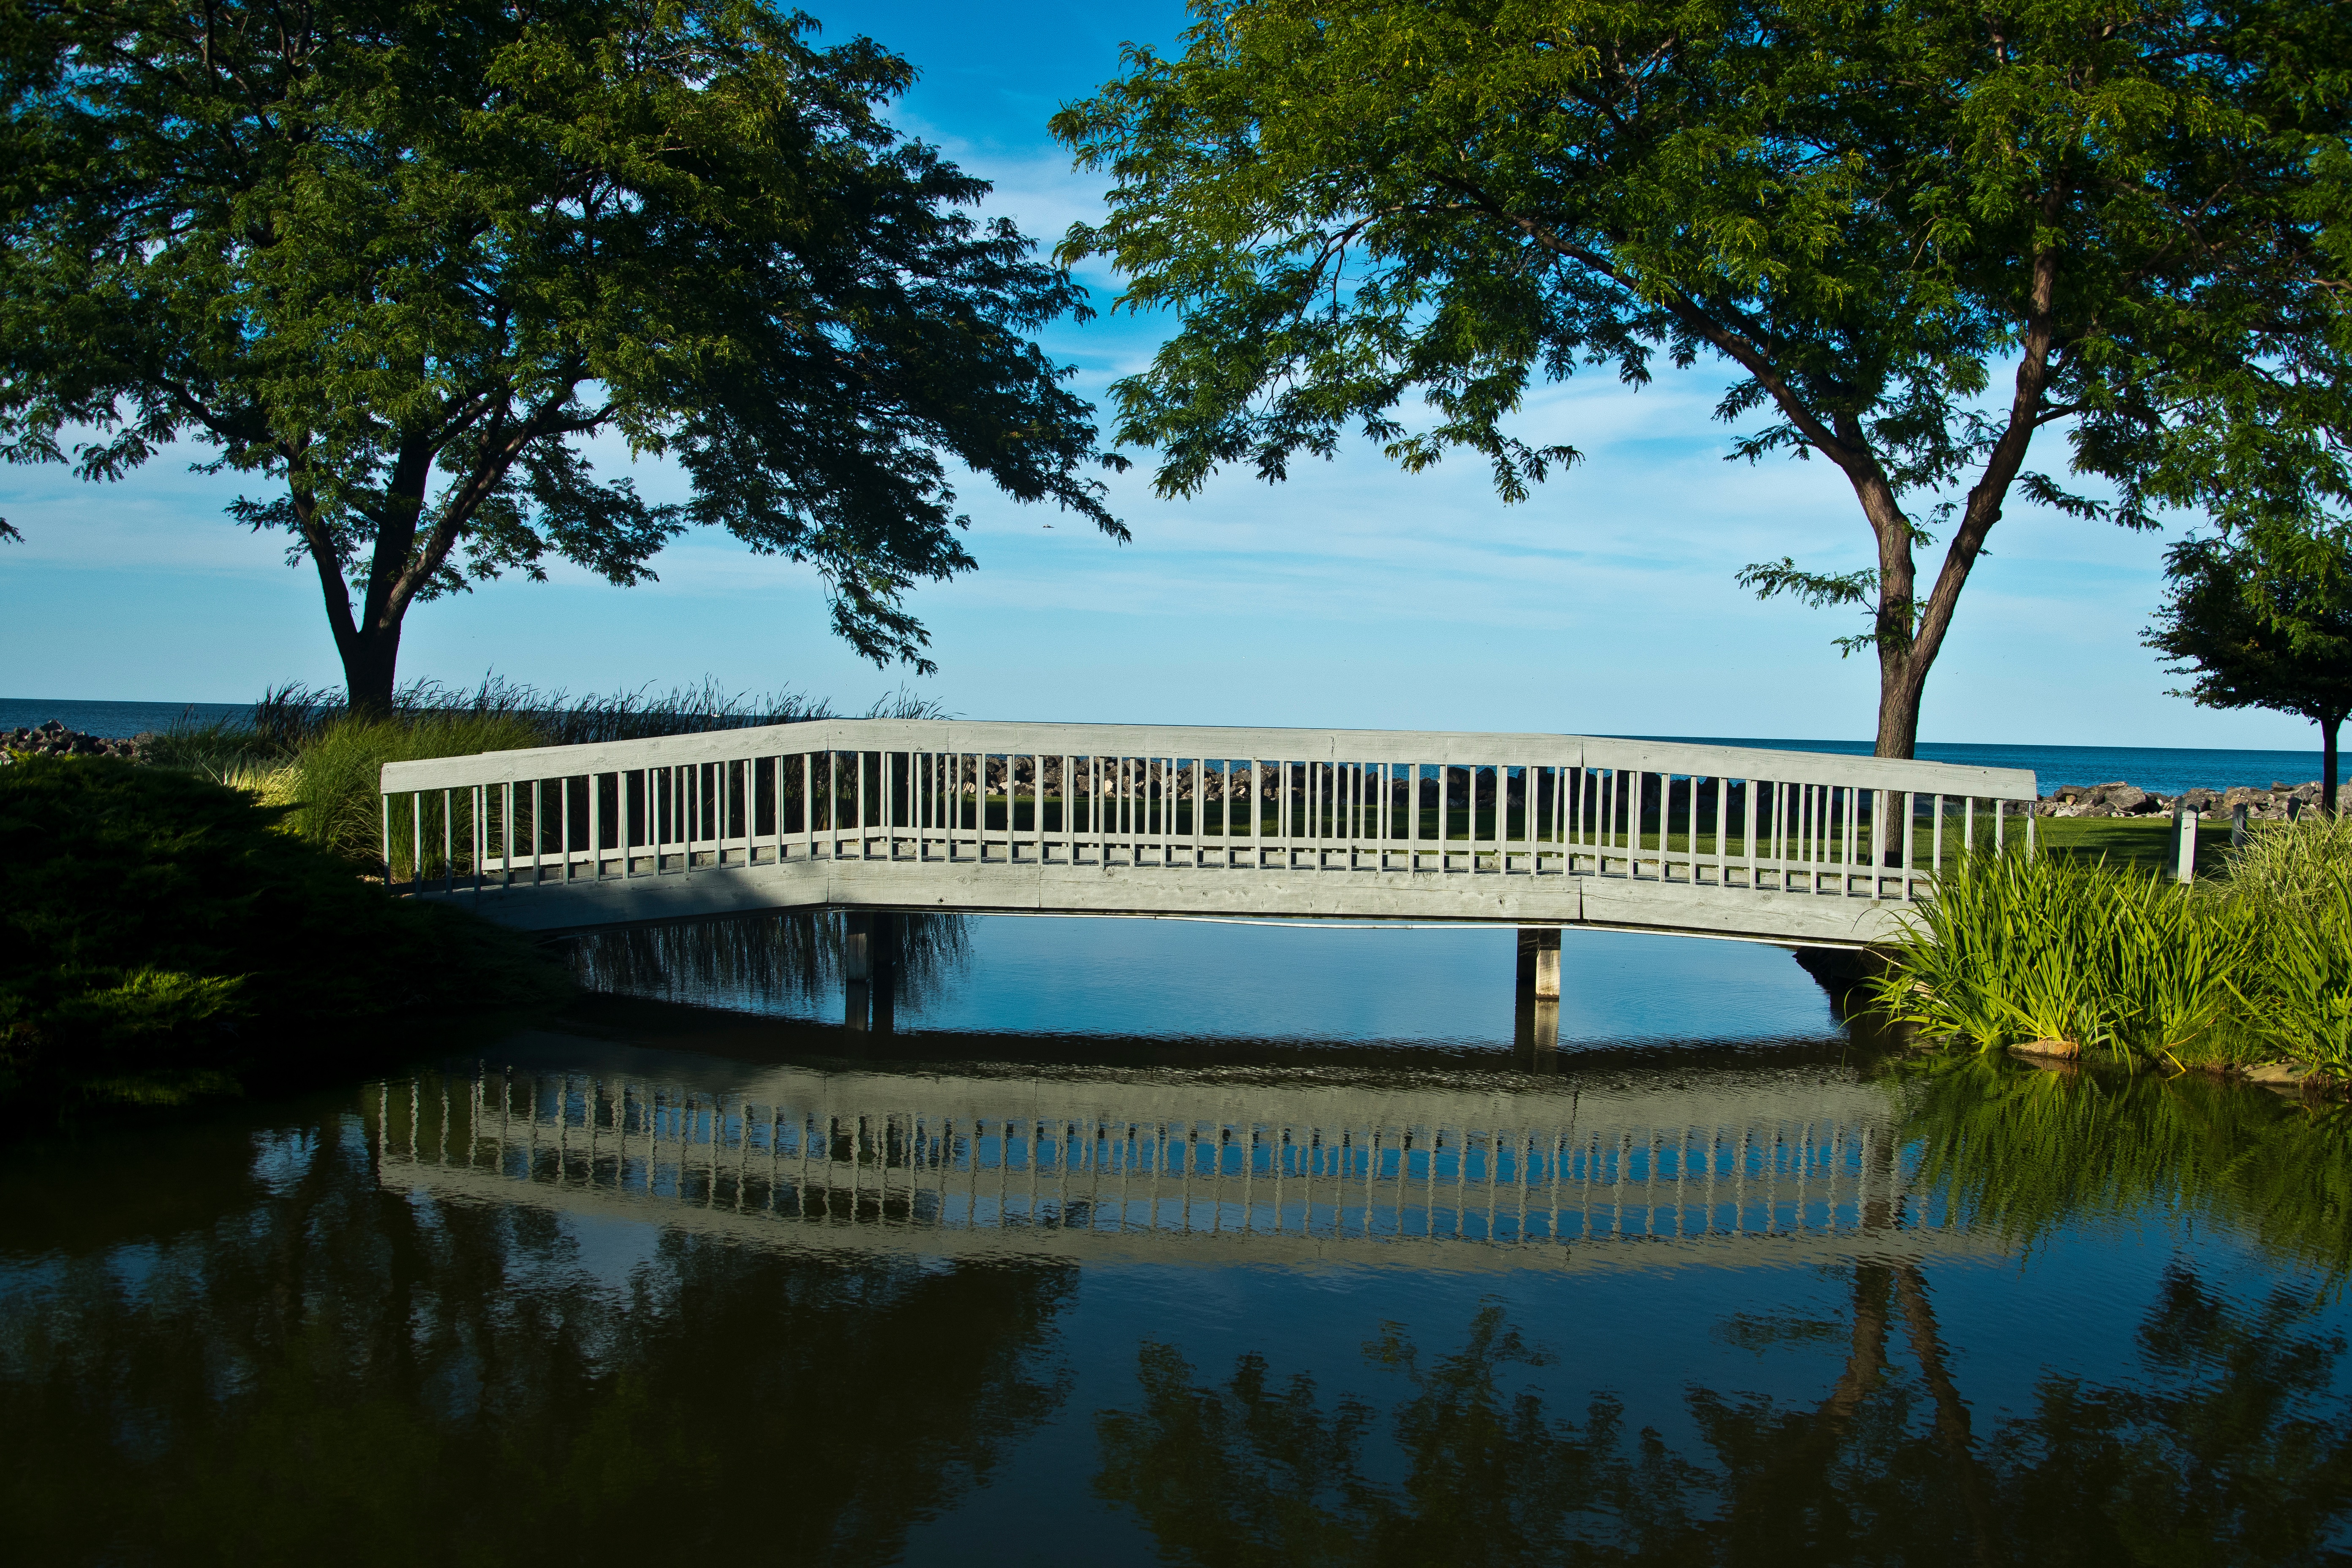
structure, bridge, river, reflection, reservoir, estate, reflecting pool, sport venue